Pugazh Thunai Nayanar

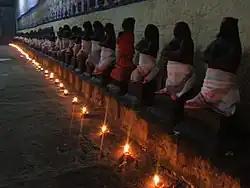
The images of the Nayanars are found in many Shiva temples in Tamil Nadu.

One of the most prominent Nayanars, Sundarar (8th century) venerates Pugazh Thunai Nayanar in the "Tiruthonda Thogai", a hymn to Nayanar saints. He is described to devoted his life to the feet of Shiva, who dances as snakes and his tiger skin around his waist sway. Sundarar also recalls the legend of Pugazh Thunai Nayanar in a hymn in honour of the Padikasu Nathar Temple (Arisirkaraiputtur).